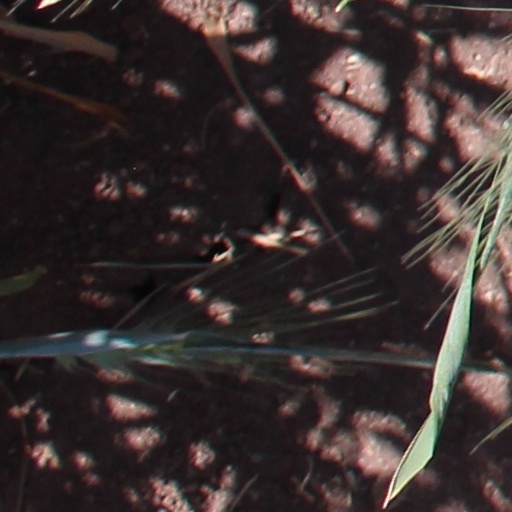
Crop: wheat